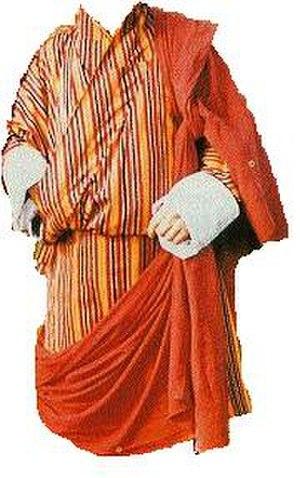
Le Bhoutan, en forme longue le royaume du Bhoutan, est un pays d’Asie du Sud sans accès à la mer. Il est situé dans l’Est de la chaîne de l’Himalaya, enclavé entre l’Inde au sud, à l’est et à l’ouest-sud-ouest, avec laquelle il partage 605 km de frontières terrestres, et la Chine au nord et à l'ouest-nord-ouest avec 470 km de frontières. Plus à l'ouest, il est séparé du Népal par l'État indien du Sikkim, et plus au sud il est séparé du Bangladesh par les États indiens d'Assam et du Bengale-Occidental. Sa capitale et plus grande ville est Thimphou.